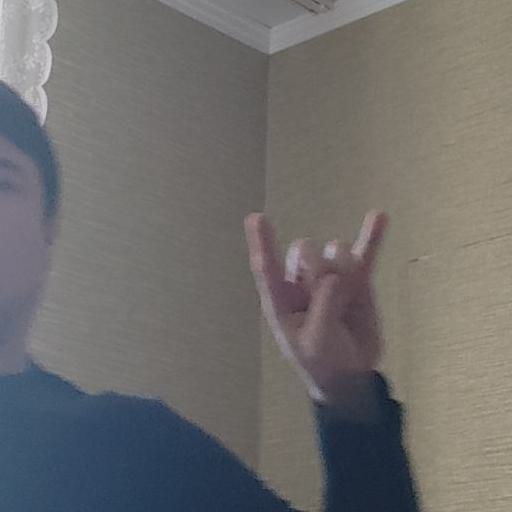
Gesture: rock